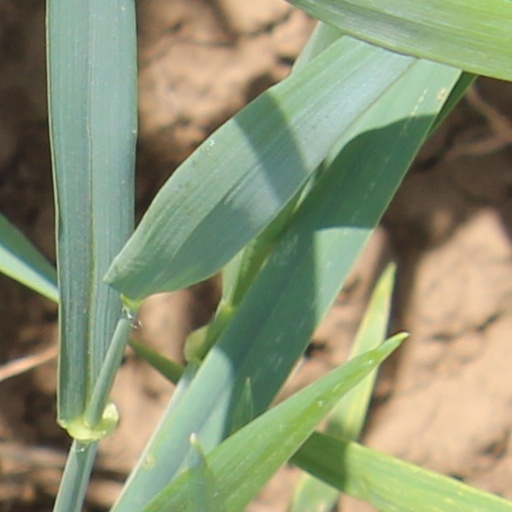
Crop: wheat